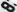
Number: 8